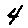
Label: 4